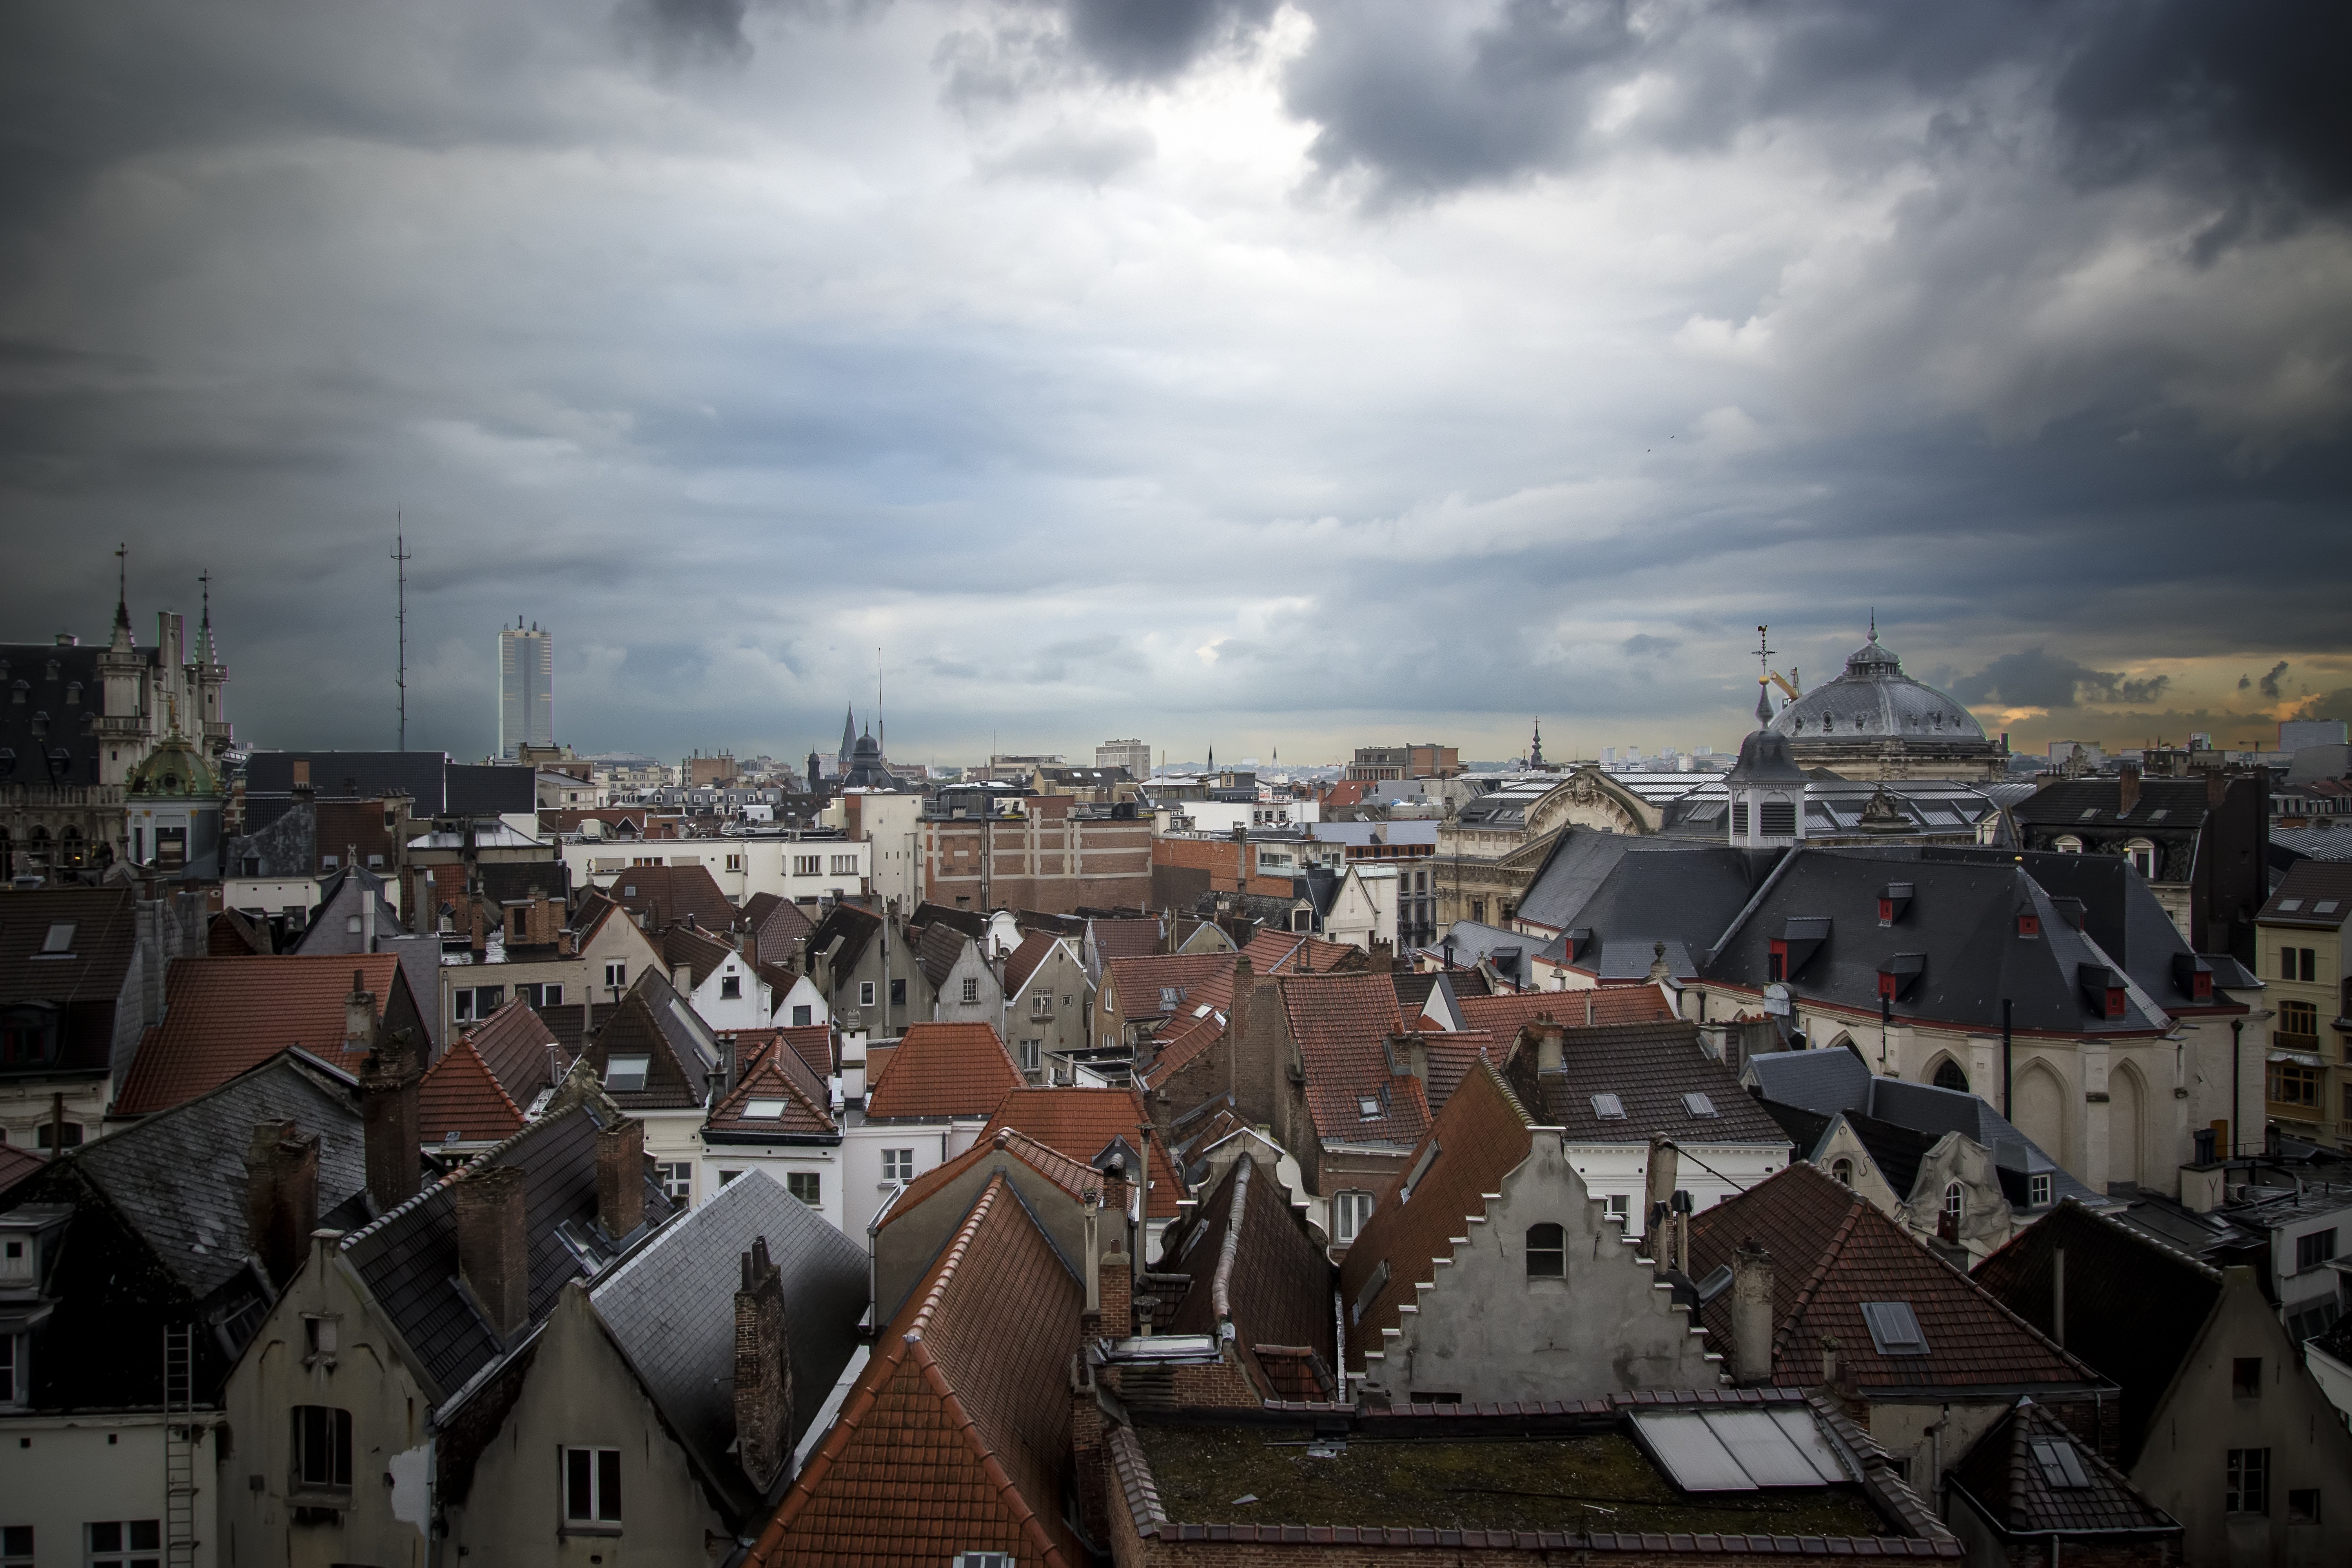
cloud, sky, town, city, cityscape, suburb, evening, weather, brussel, belgium, capital, brussels, bruxelles, urban area, residential area, human settlement